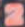
Number: 2